Obélisque d'Arles

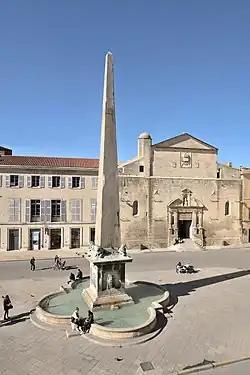
The Arles Obelisk

The Obélisque d'Arles ("Arles Obelisk") is a 4th-century Roman obelisk, erected in the center of the "Place de la République", in front of the Hôtel de Ville (town hall) in Arles, France.